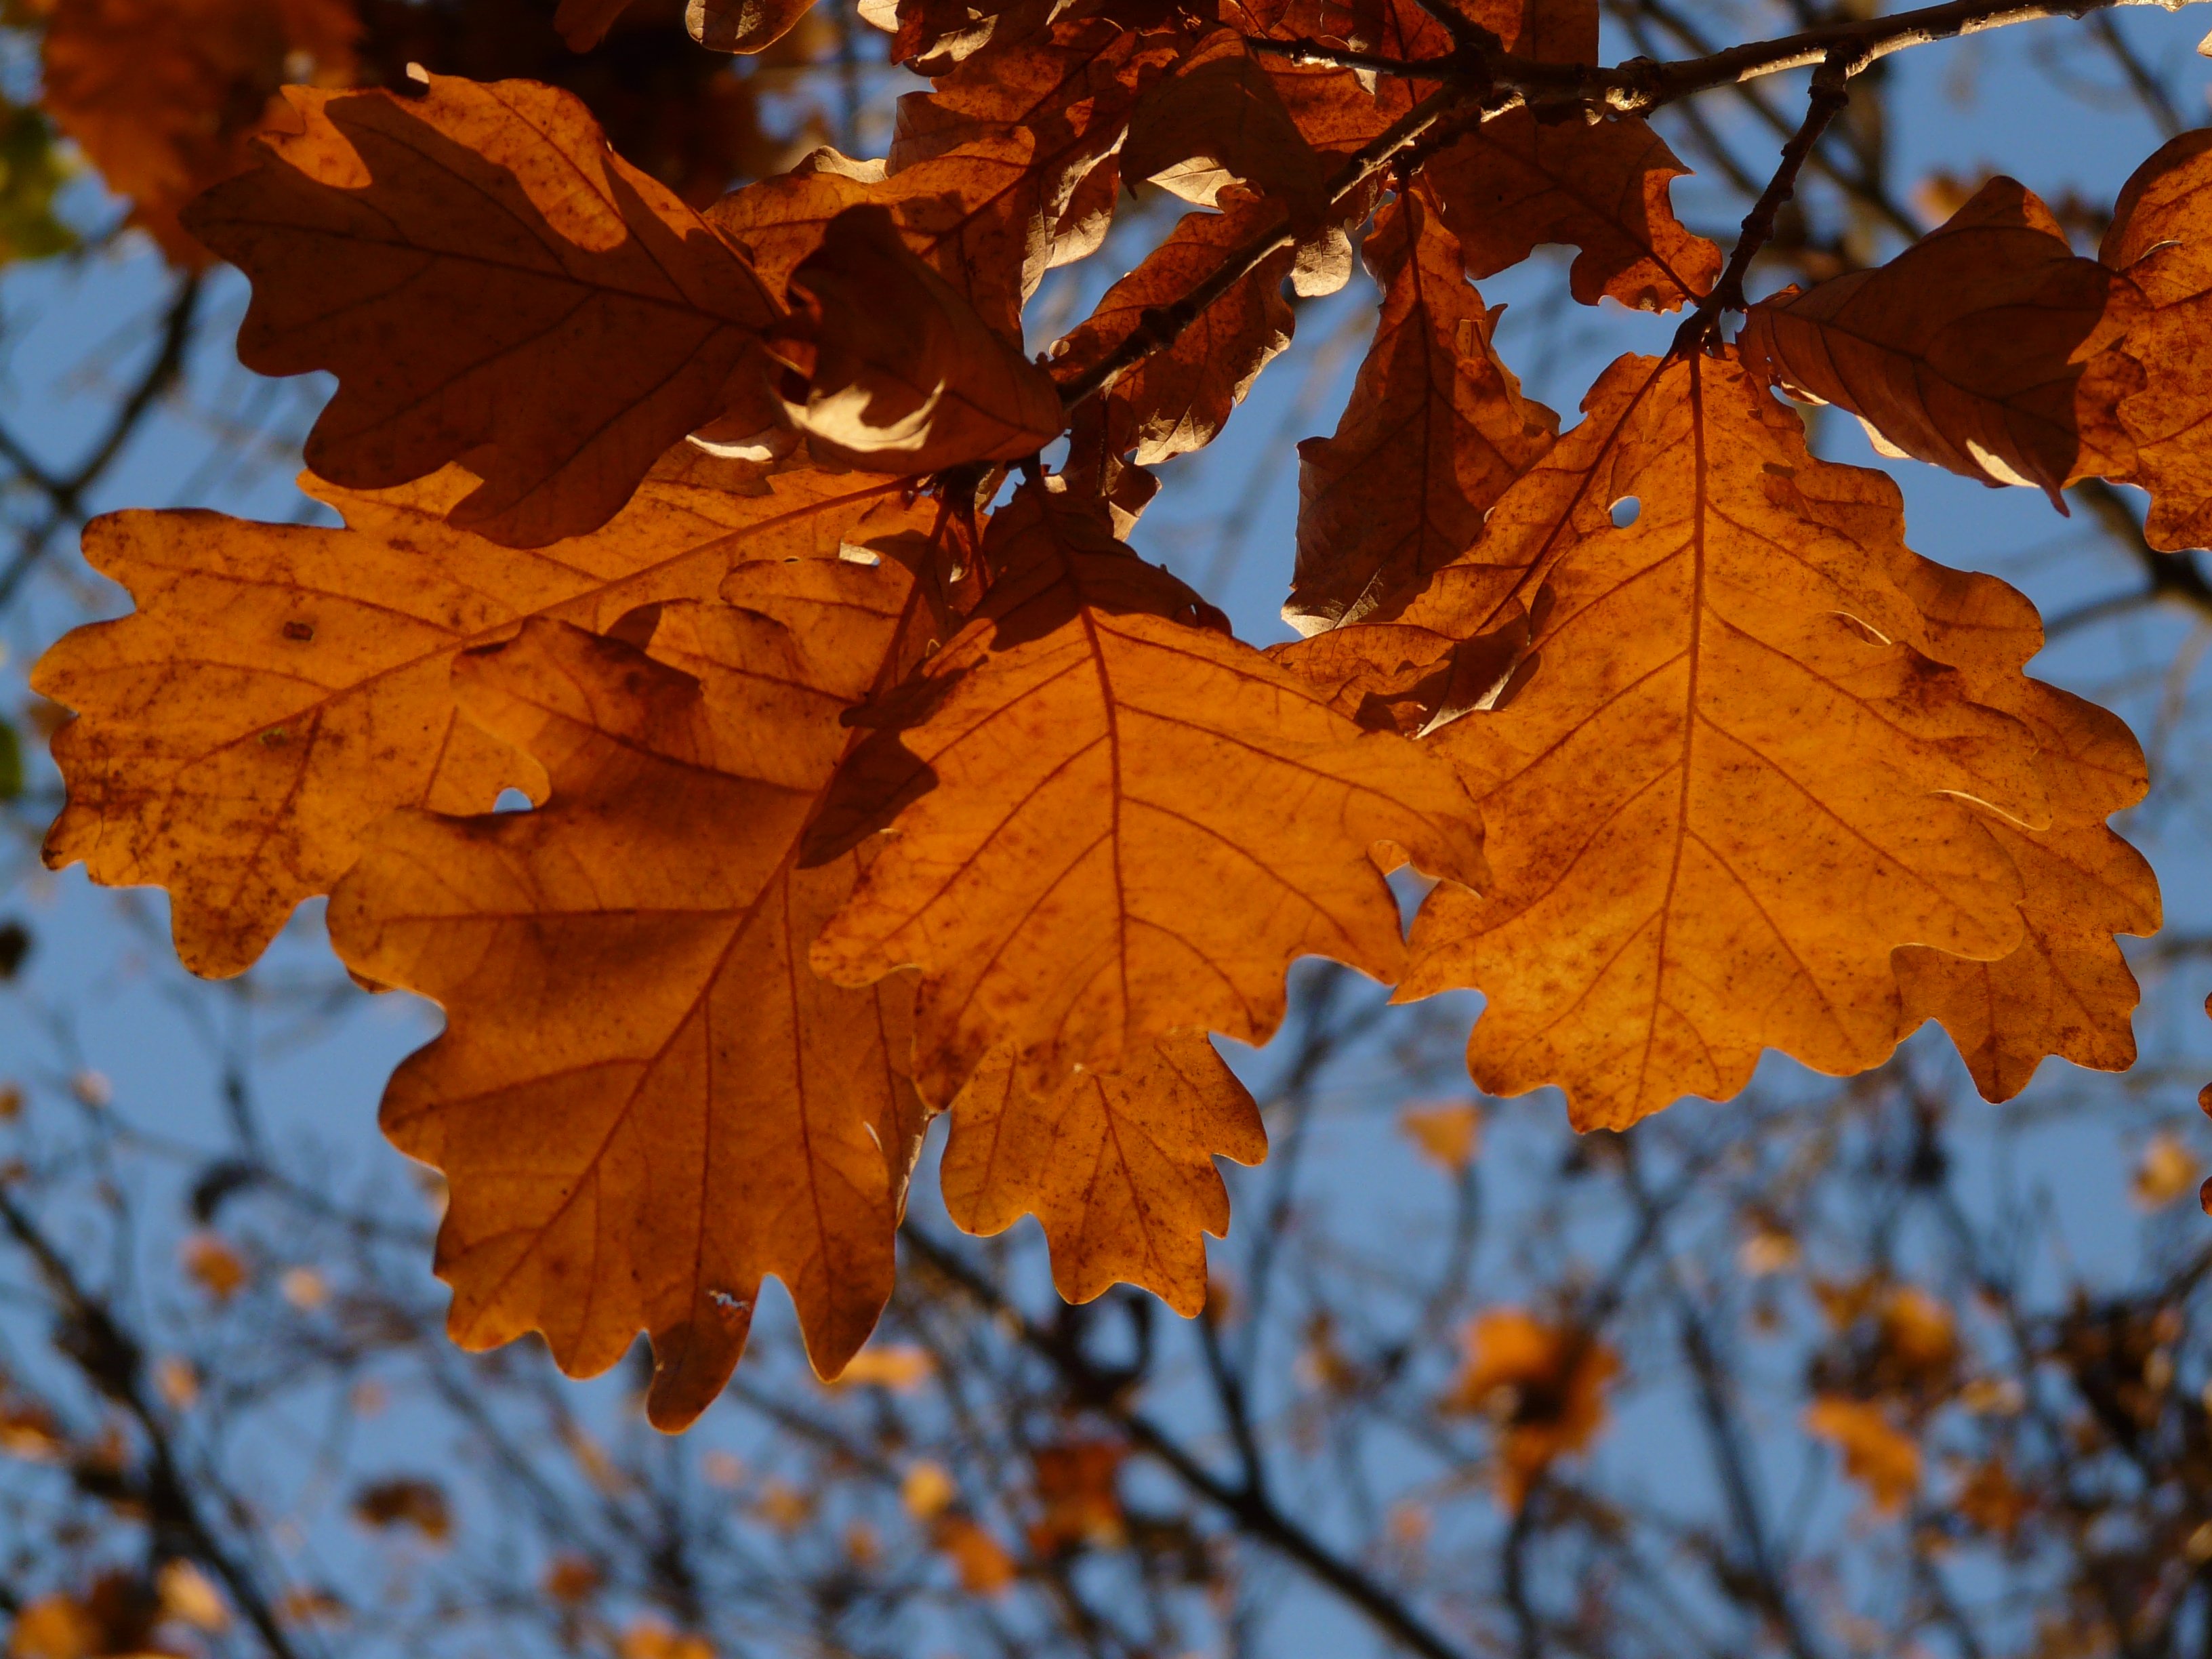
tree, forest, branch, plant, sun, leaf, golden, color, autumn, colorful, season, maple tree, maple leaf, leaves, bright, deciduous, oak, october, oak leaves, autumn forest, golden autumn, quercus, back light, golden october, sessile oak, flowering plant, woody plant, land plant, winter oak, quercus petraea